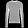
Label: Pullover